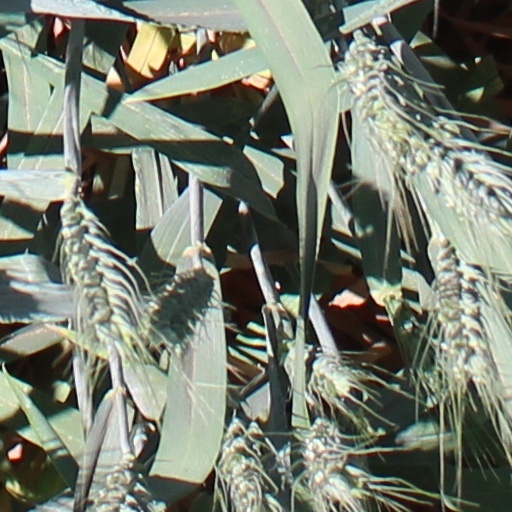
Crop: wheat